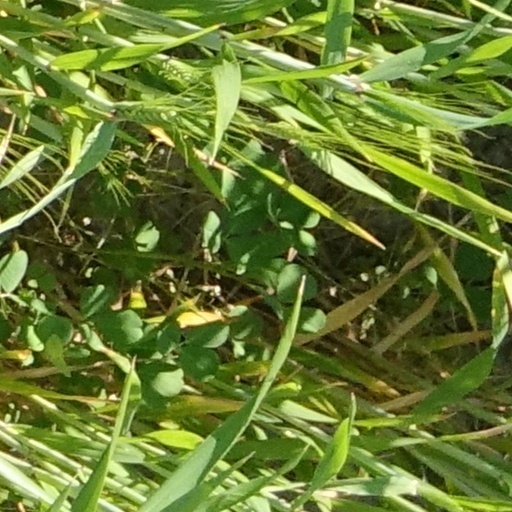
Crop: wheat